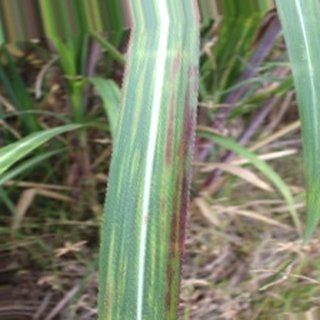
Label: sugarcane_bacterial_blight